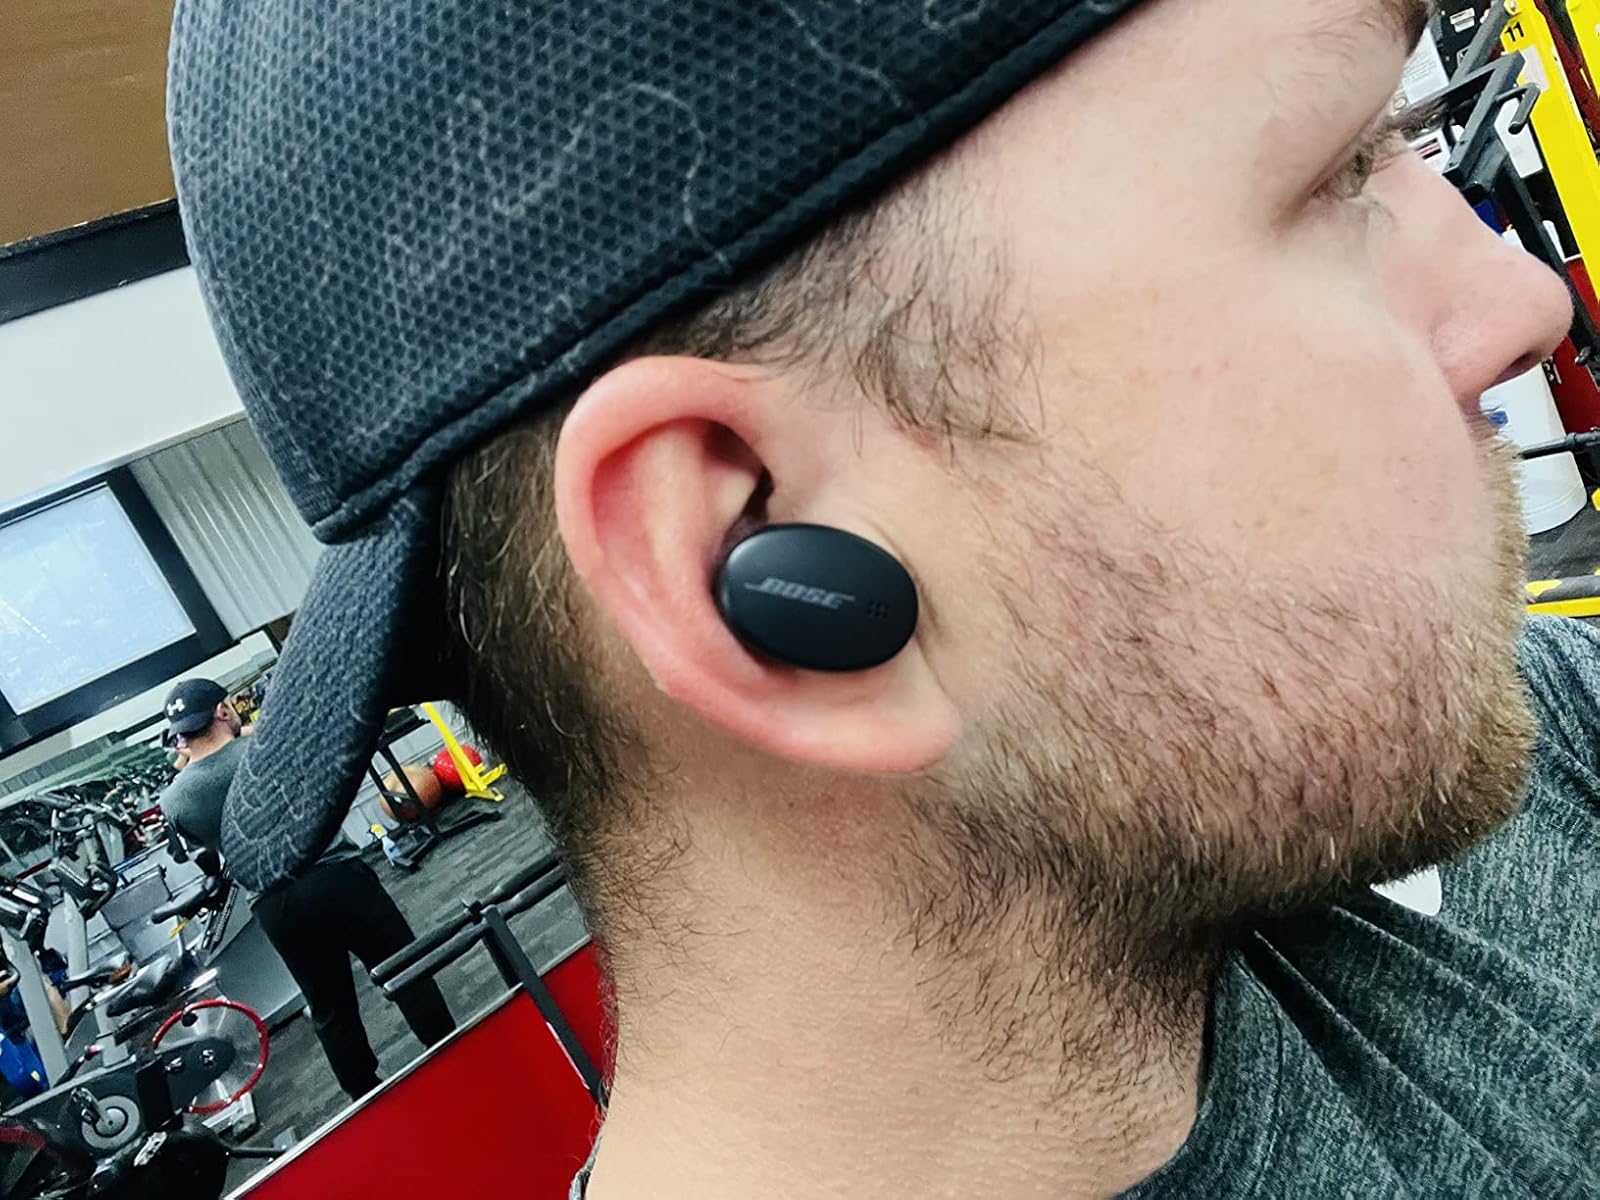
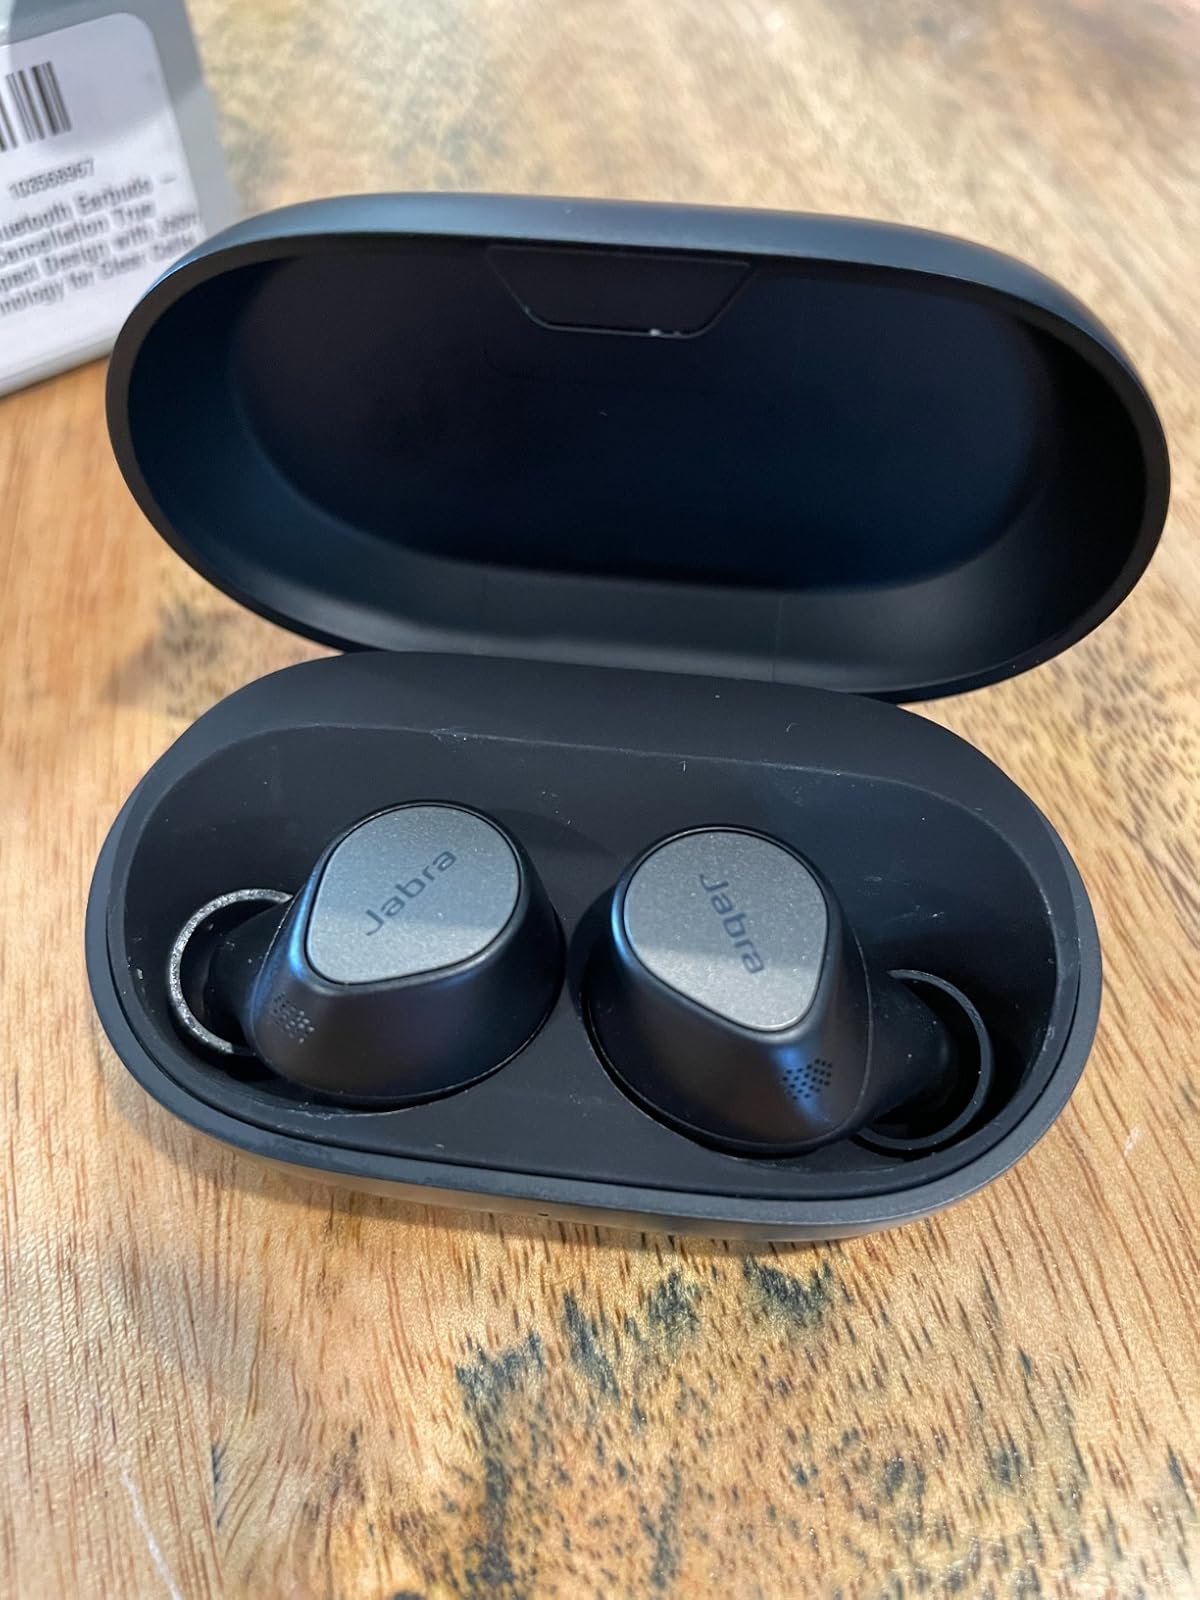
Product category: earbuds
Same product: no